Jacques Jarry

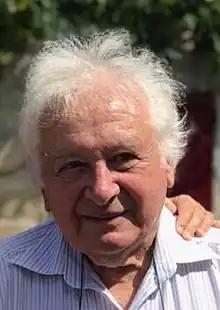
Jarry in 2021

Born in Niort on 17 October 1929, Jarry attended secondary school in Paris before entering the École normale supérieure in 1949. After that, he became an honorary member of the "Institut du Caire" and practiced archeology in France, Egypt, and the Middle East. A linguist and interpreter, he was fluent in fifteen languages: Japanese, Korean, Russian, German, Italian, Spanish, English, Arabic, Latin, ancient and modern Greek, and French.